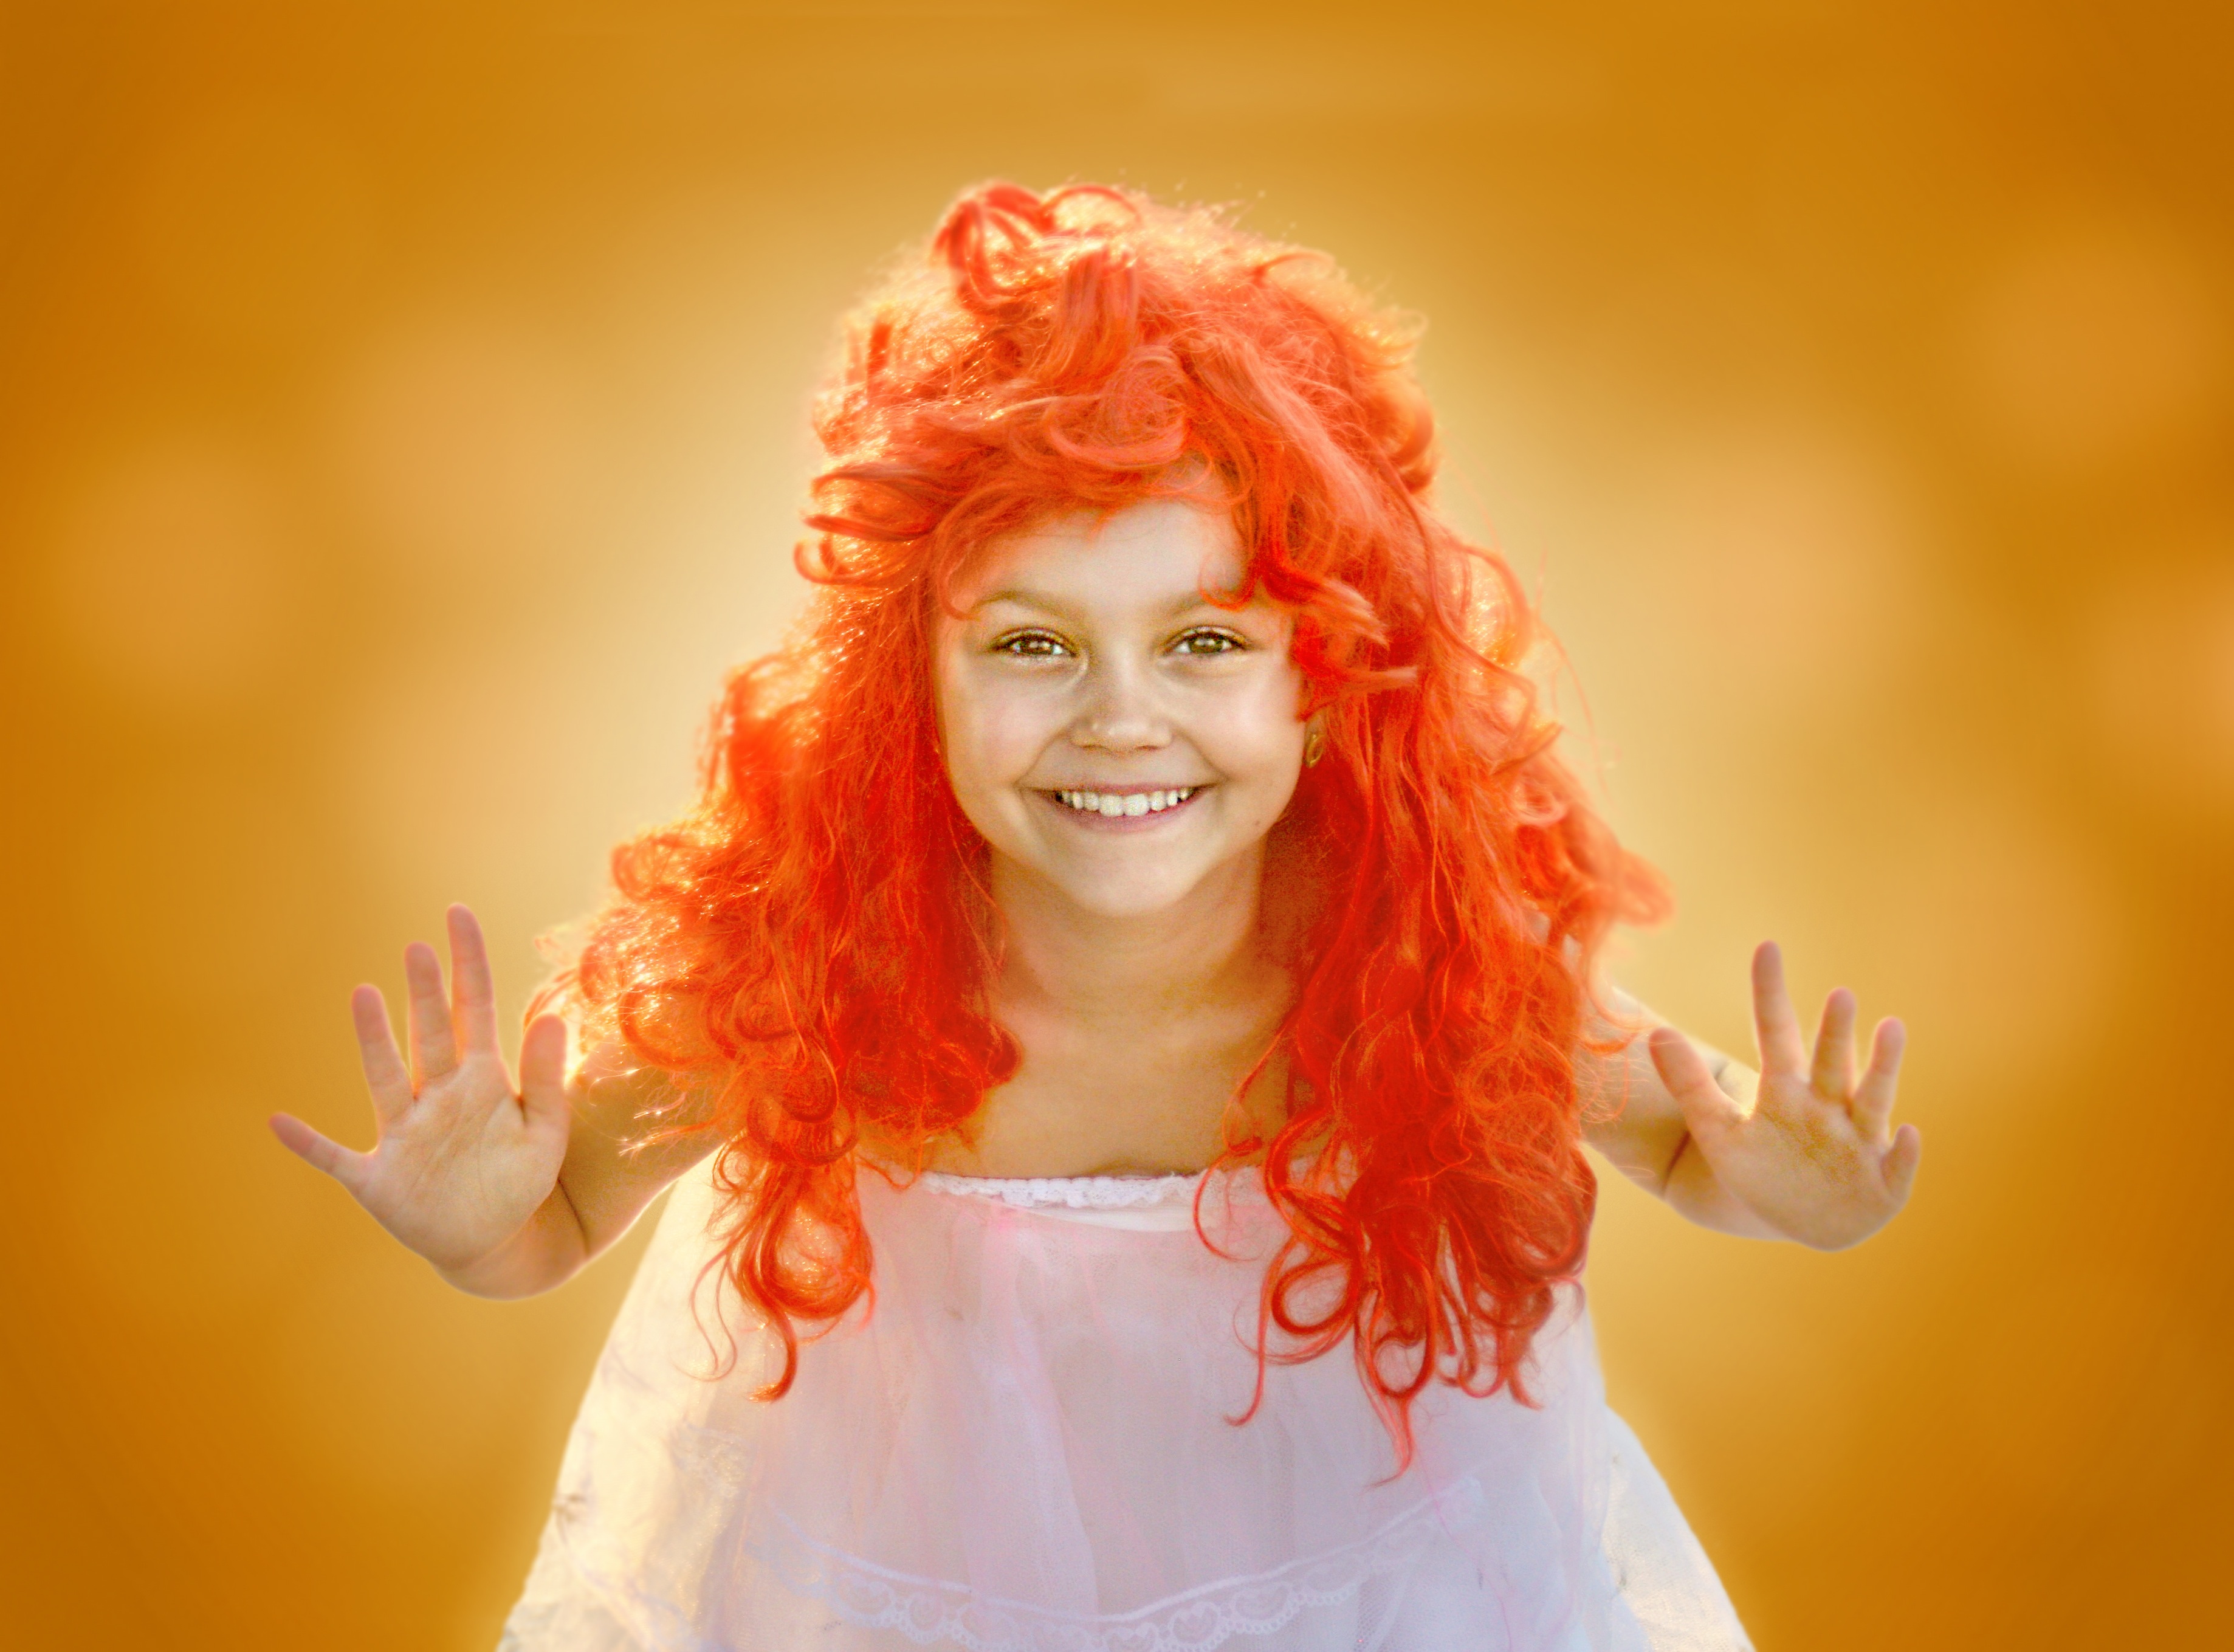
outdoor, person, people, girl, sun, woman, hair, white, kid, cute, summer, female, portrait, model, young, red, youth, color, natural, autumn, child, fashion, freedom, playing, clothing, colorful, yellow, lady, pink, lifestyle, healthy, curly hair, hairstyle, smiling, smile, teenager, playful, red hair, caucasian, cheerful, face, sunny, fun, happy, happiness, women, bright, beauty, joy, blond, kinder, costume, wig, joyful, moment, happy girl